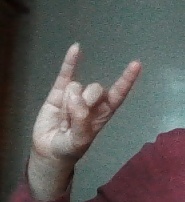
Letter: la